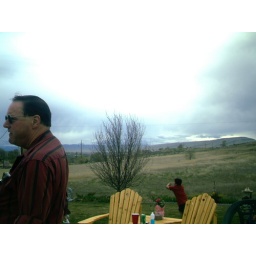
The guy in the striped shirt finally saw some more and told me which way to look